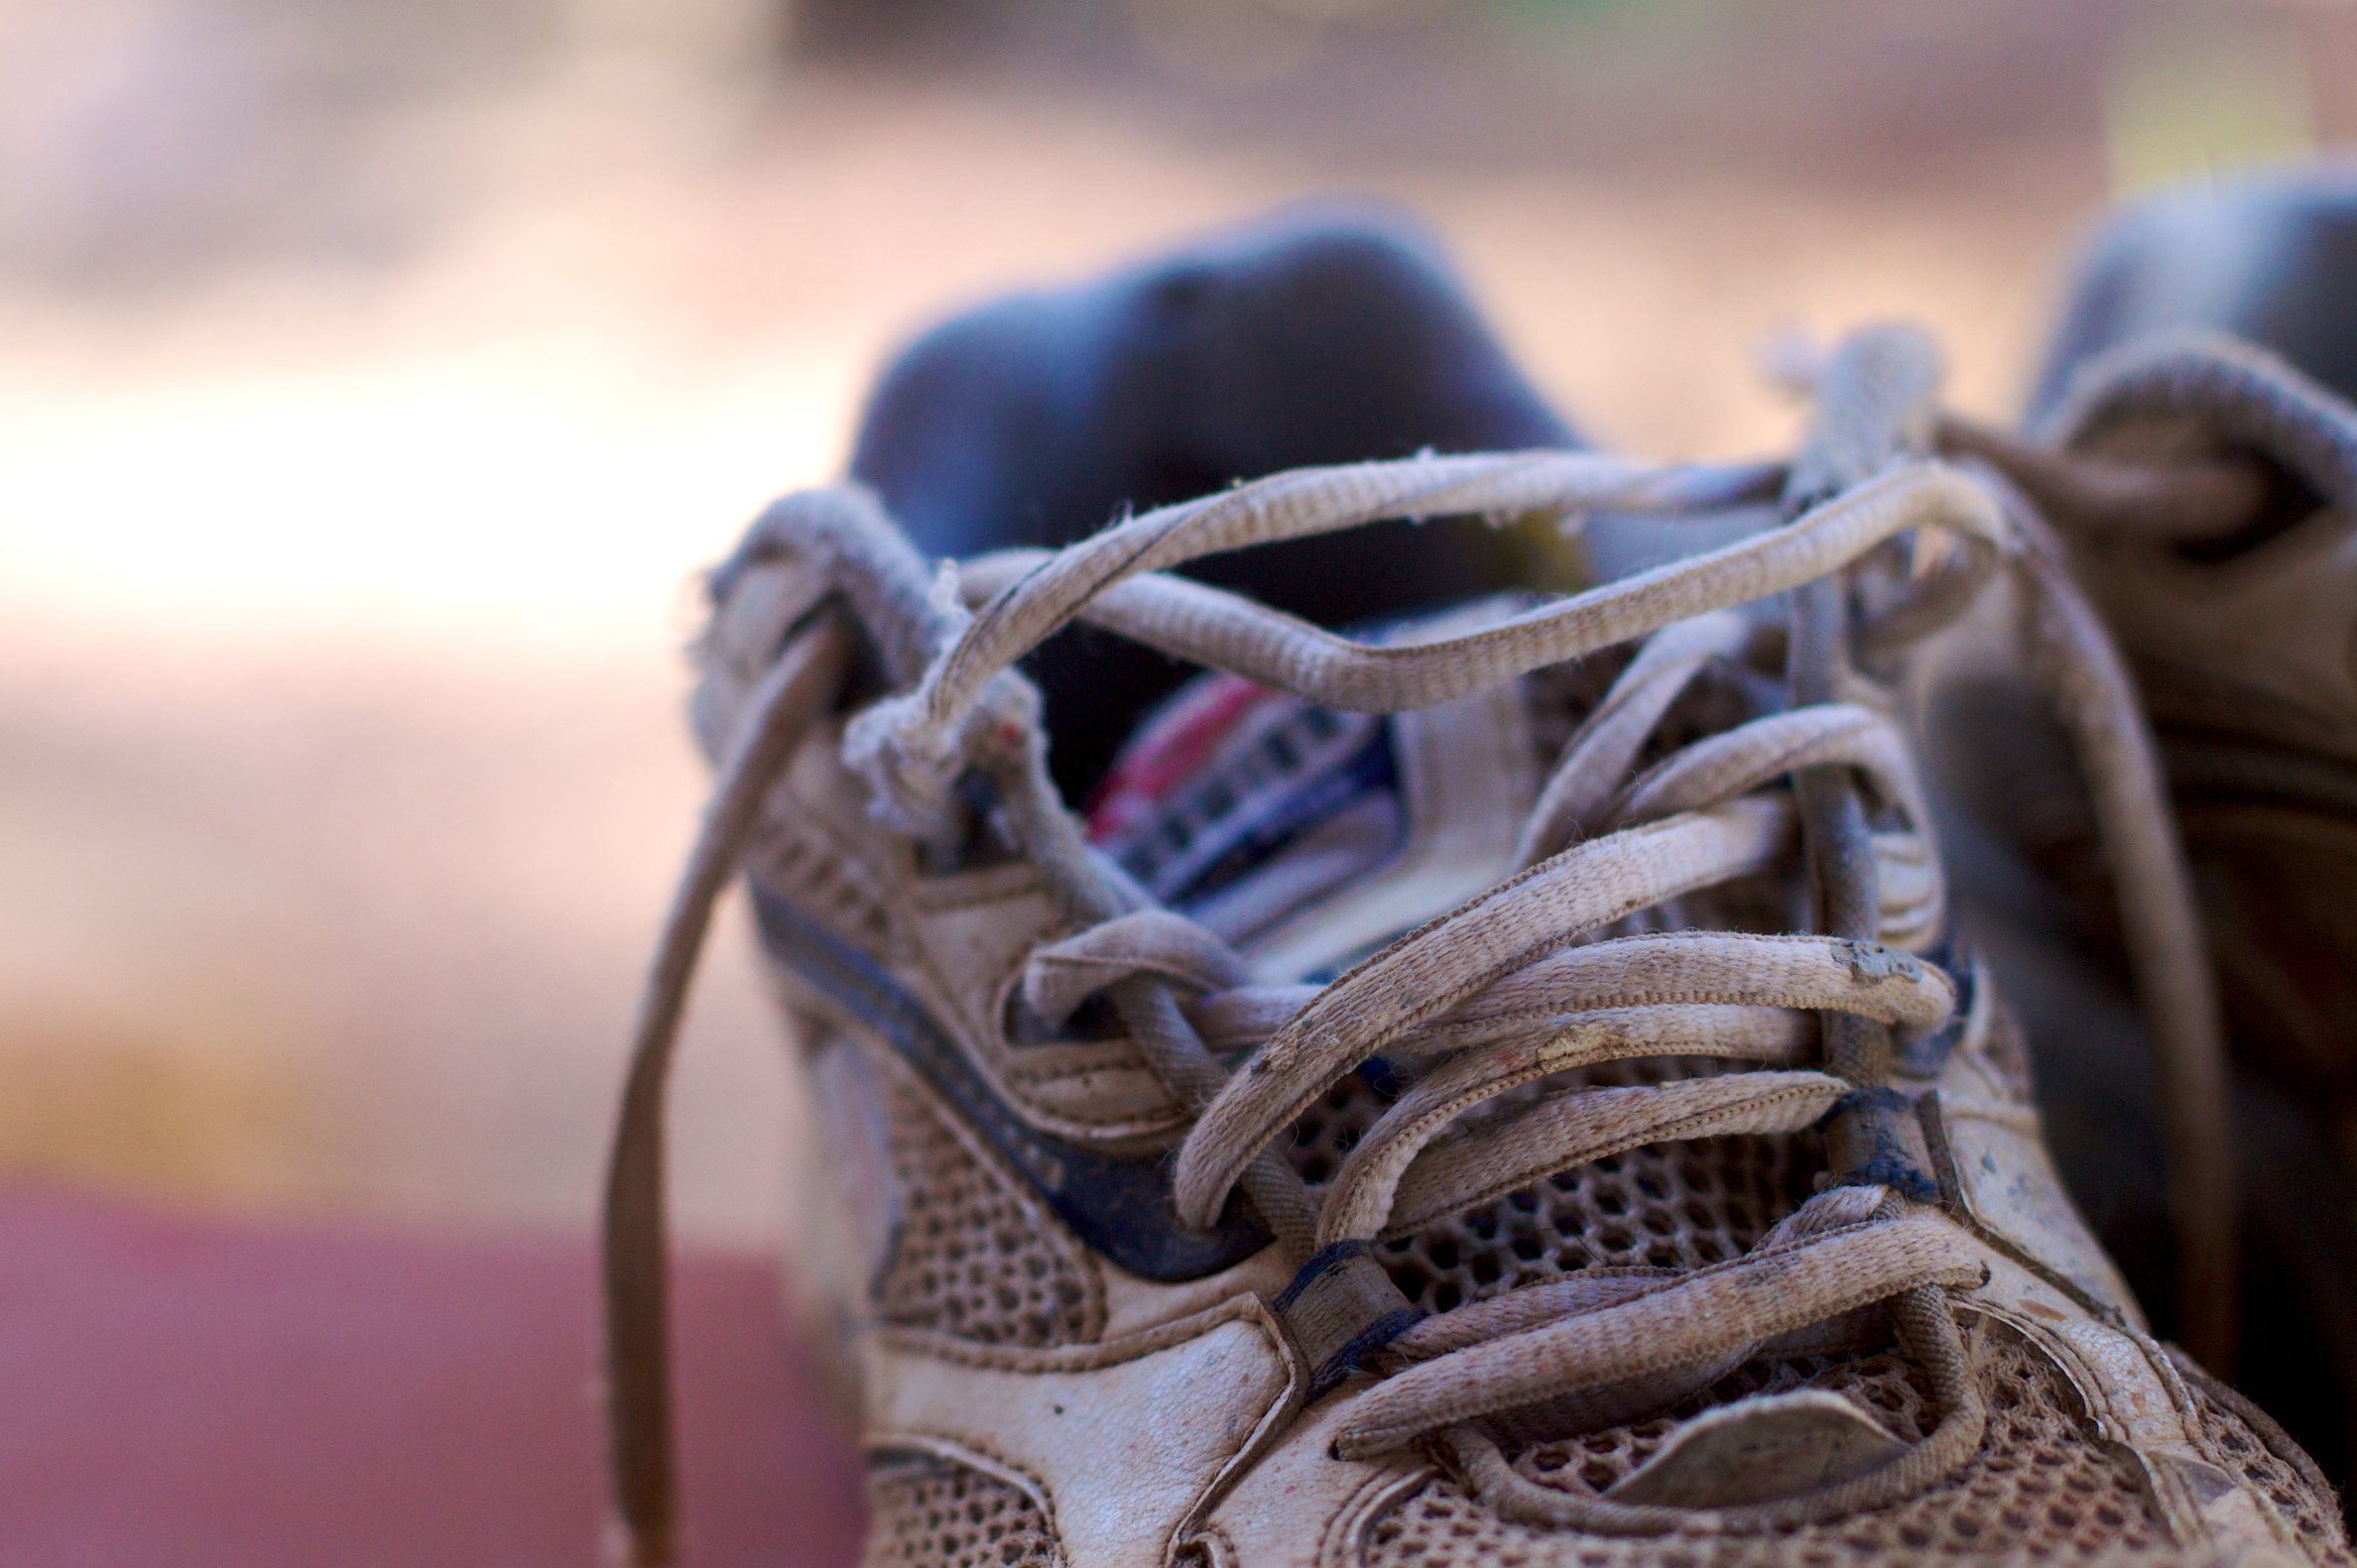
shoe, running, spring, close up, sneakers, footwear, 2009365